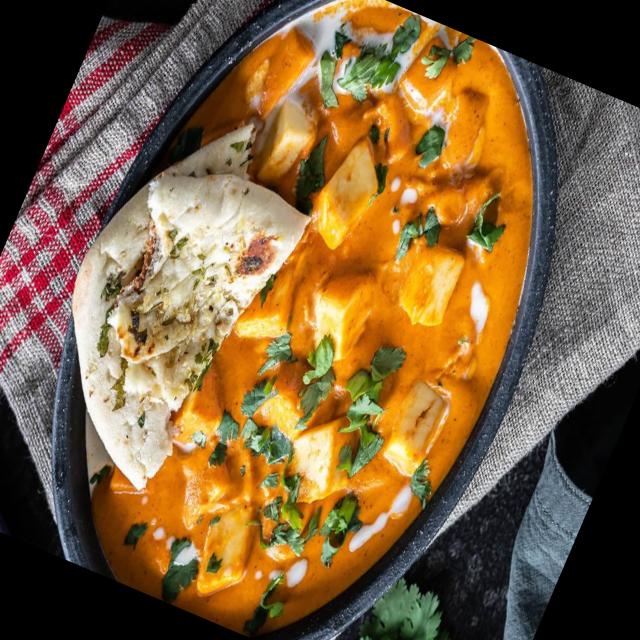
Dish: chapati